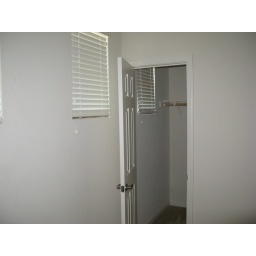
second floor bedroom 1 with walk in closet